Htet Yan

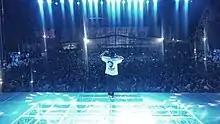
Htet Yan is performing in a concert in Yangon

On 21 October 2018, he released a duo album "Shae Me Nout Me" with singer Thar Thar, which spawned more huge hits. Many music industry records have followed since then. One of the songs from that album named "Nway Thwar Tal" (Makes Me Feel Warm) song which proved a smash, hitting the number one slot in the country, gained him to nationwide recognition and that song has been one of the all-time hit in his career.